Ponte Tresa railway station

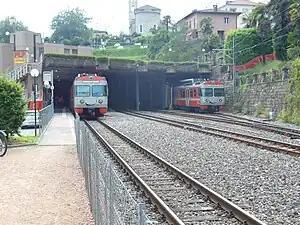
The station in 2012

Ponte Tresa railway station is a railway station in the municipality of Ponte Tresa in the Swiss canton of Ticino. The station is the terminus of the metre gauge Lugano–Ponte Tresa railway (FLP), from Lugano.